PP-19 Bizon

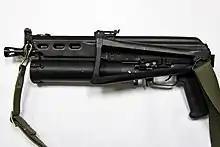
Left side with folded buttstock

The Bizon has been continuously modified over its production life, and an improved variant is known as the "Bizon-2".